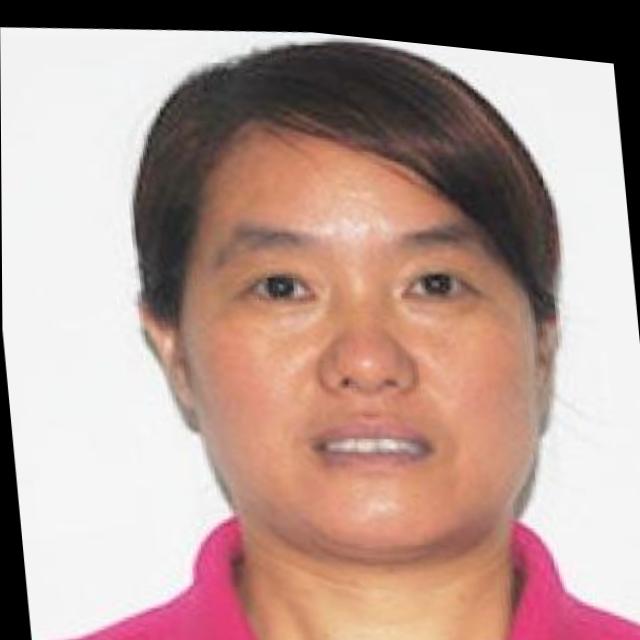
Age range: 21-44